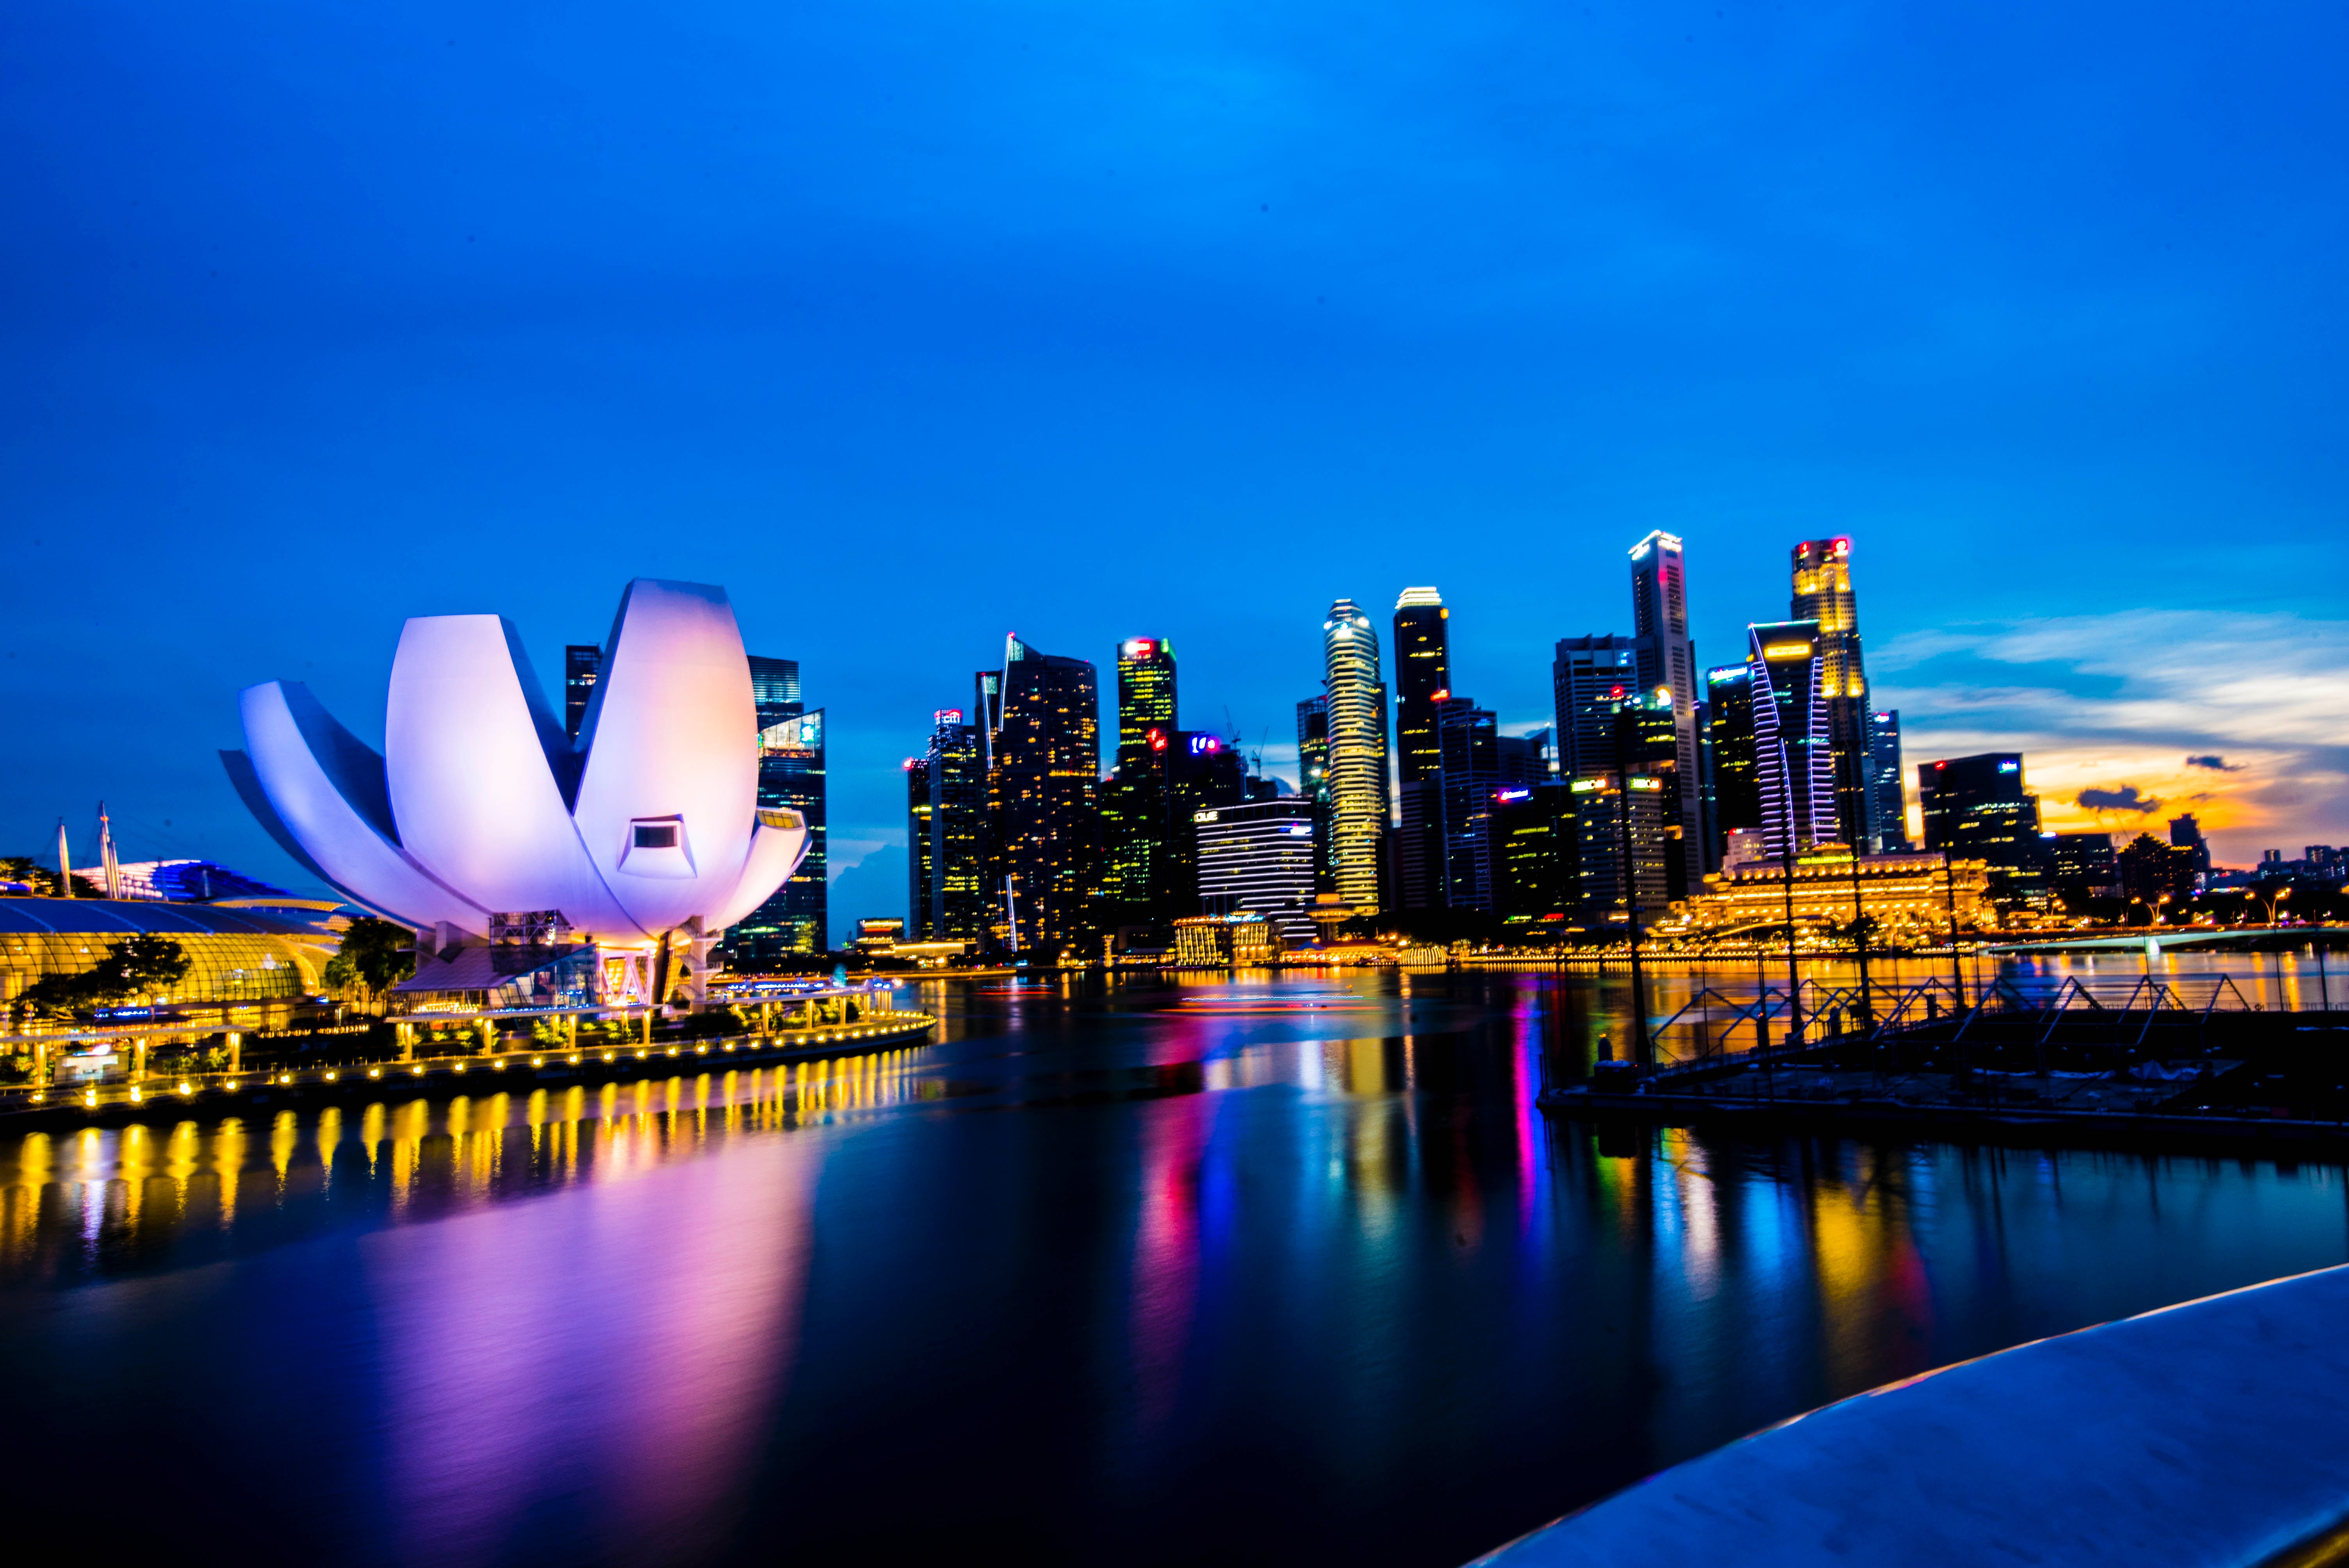
cityscape, metropolitan area, city, reflection, skyline, blue, sky, landmark, metropolis, urban area, human settlement, night, daytime, downtown, skyscraper, architecture, lighting, dusk, tower block, water, evening, building, horizon, tourist attraction, river, leisure, world, tourism